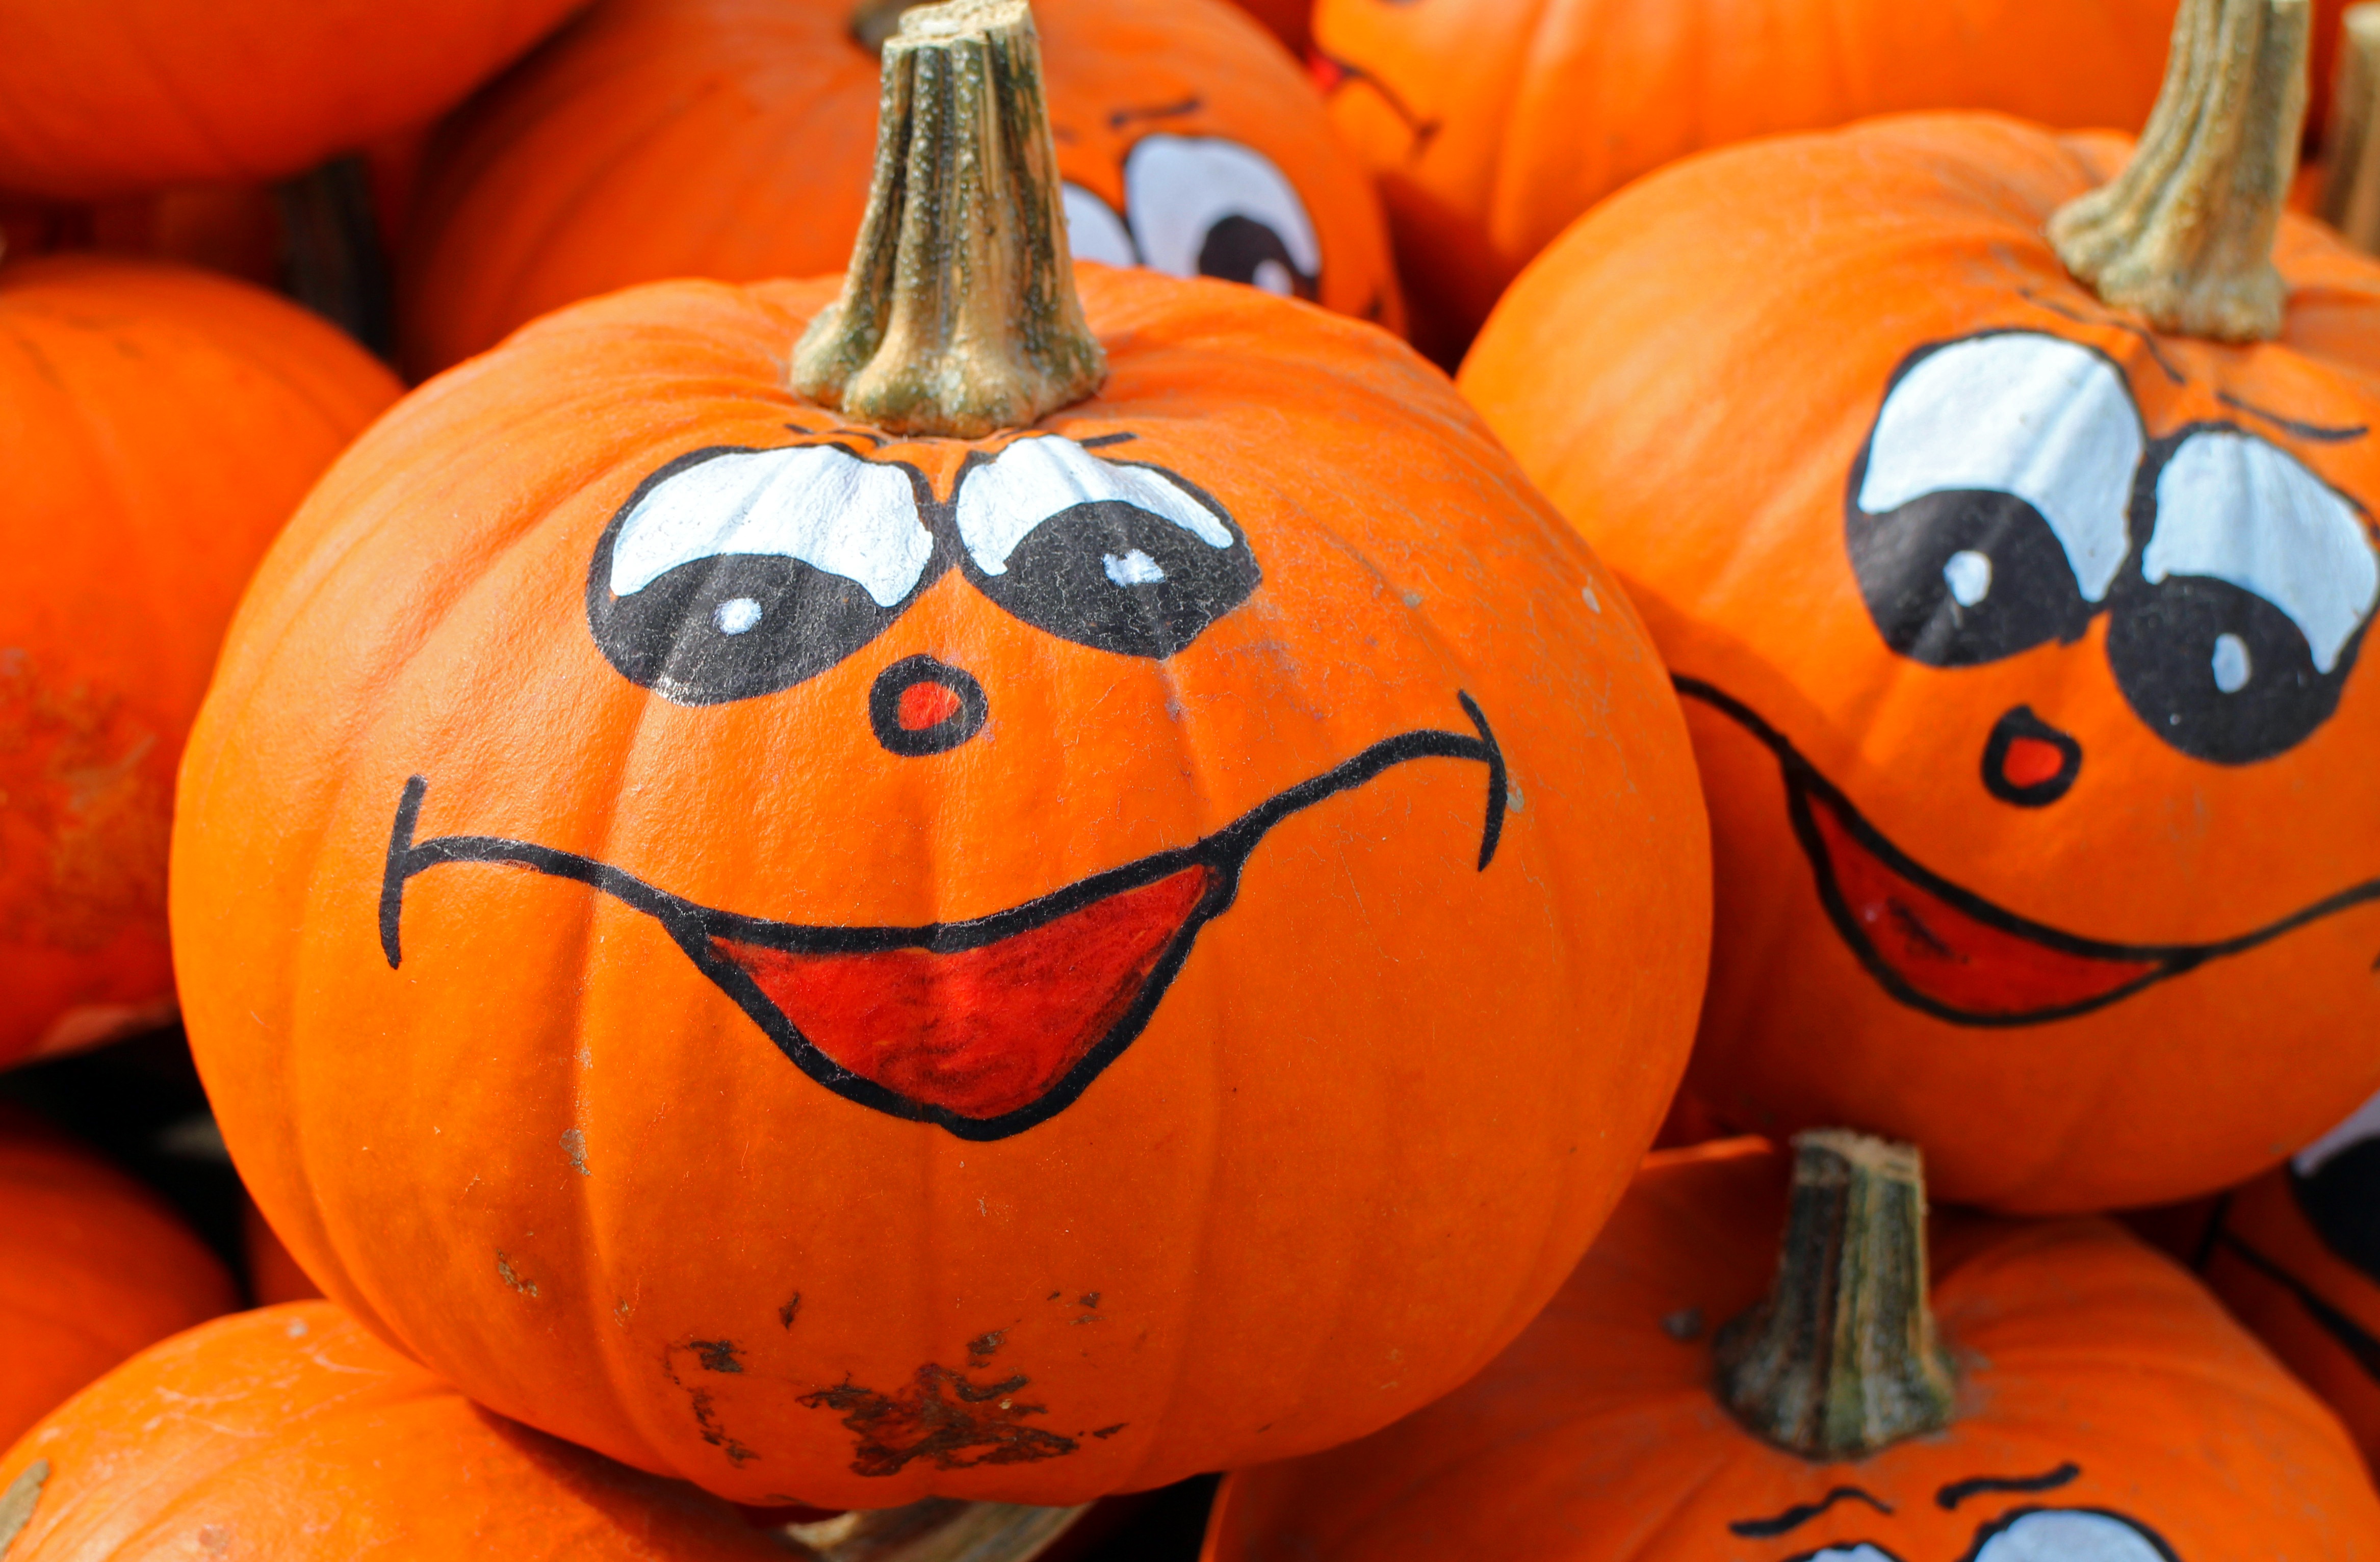
farm, decoration, orange, food, harvest, produce, autumn, pumpkin, halloween, holiday, colorful, deco, jack o lantern, vegetables, calabaza, event, carving, october, pumpkins, cucurbita, hokkaido, winter squash